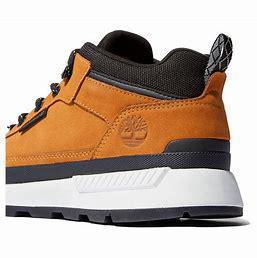
Brand: Timberland
Model: Field